Anatoly Neratov

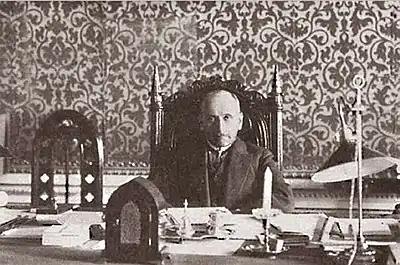
Foreign minister Sergey Sazonov behind his desk in his office. From that desk also Neratov led the ministry in 1911 during Sazonov's long absence

Anatoly Anatolyevich Neratov (Russian: Анатолий Анатольевич Нератов) (2 October 1863 in Russia – 10 April 1938 in Villejuif, France) was a Russian diplomat and an official of the Russian foreign ministry. He was deputy to five foreign ministers of the Tsarist and the Provisional Government.